Jacqueline Cochran

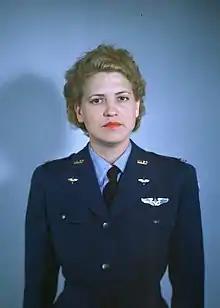
Jacqueline Cochran c. 1943

Jacqueline Cochran (May 11, 1906 – August 9, 1980) was an American pilot and business executive. She pioneered women's aviation as one of the most prominent racing pilots of her generation. She set numerous records and was the first woman to break the sound barrier on 18 May 1953. Cochran (along with Nancy Love) was the wartime head of the Women Airforce Service Pilots (WASP) (1943–1944), which employed about 1000 civilian American women in a non-combat role to ferry planes from factories to port cities. Cochran was later a sponsor of the Mercury 13 women astronaut program.